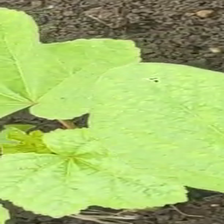
Weed species: Little_Mallow(Malva parviflora)